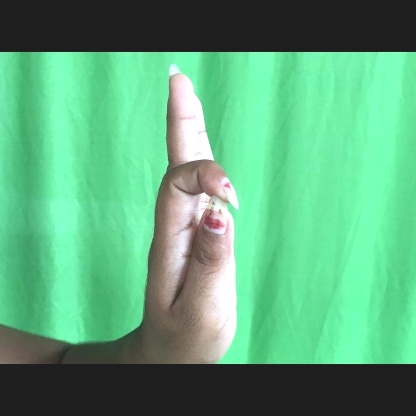
Mudra: Aralam